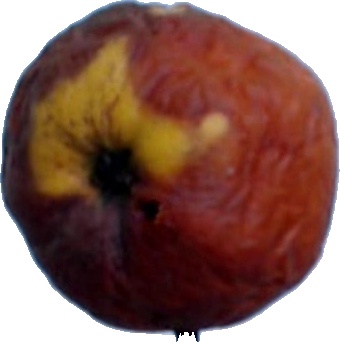
Label: apple_rotten_1